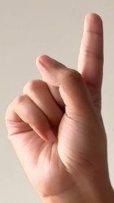
ASL sign: 1